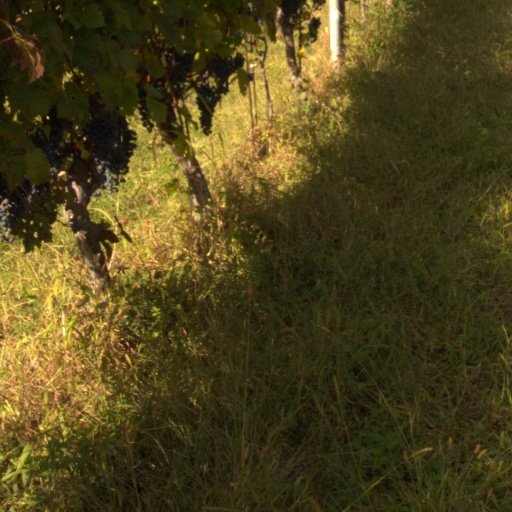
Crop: grape